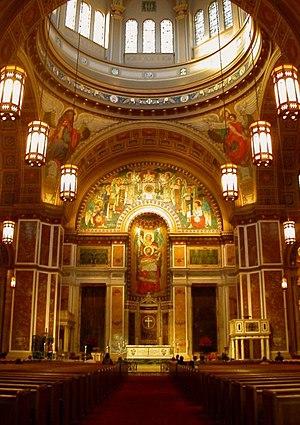
La cathédrale Saint-Matthieu est l'un des principaux lieux de culte catholique de la ville de Washington, capitale fédérale des États-Unis, dans le district de Columbia. Église-mère de l'archidiocèse catholique de Washington, elle est inscrite sur la liste du Registre national des lieux historiques depuis le 24 janvier 1974.